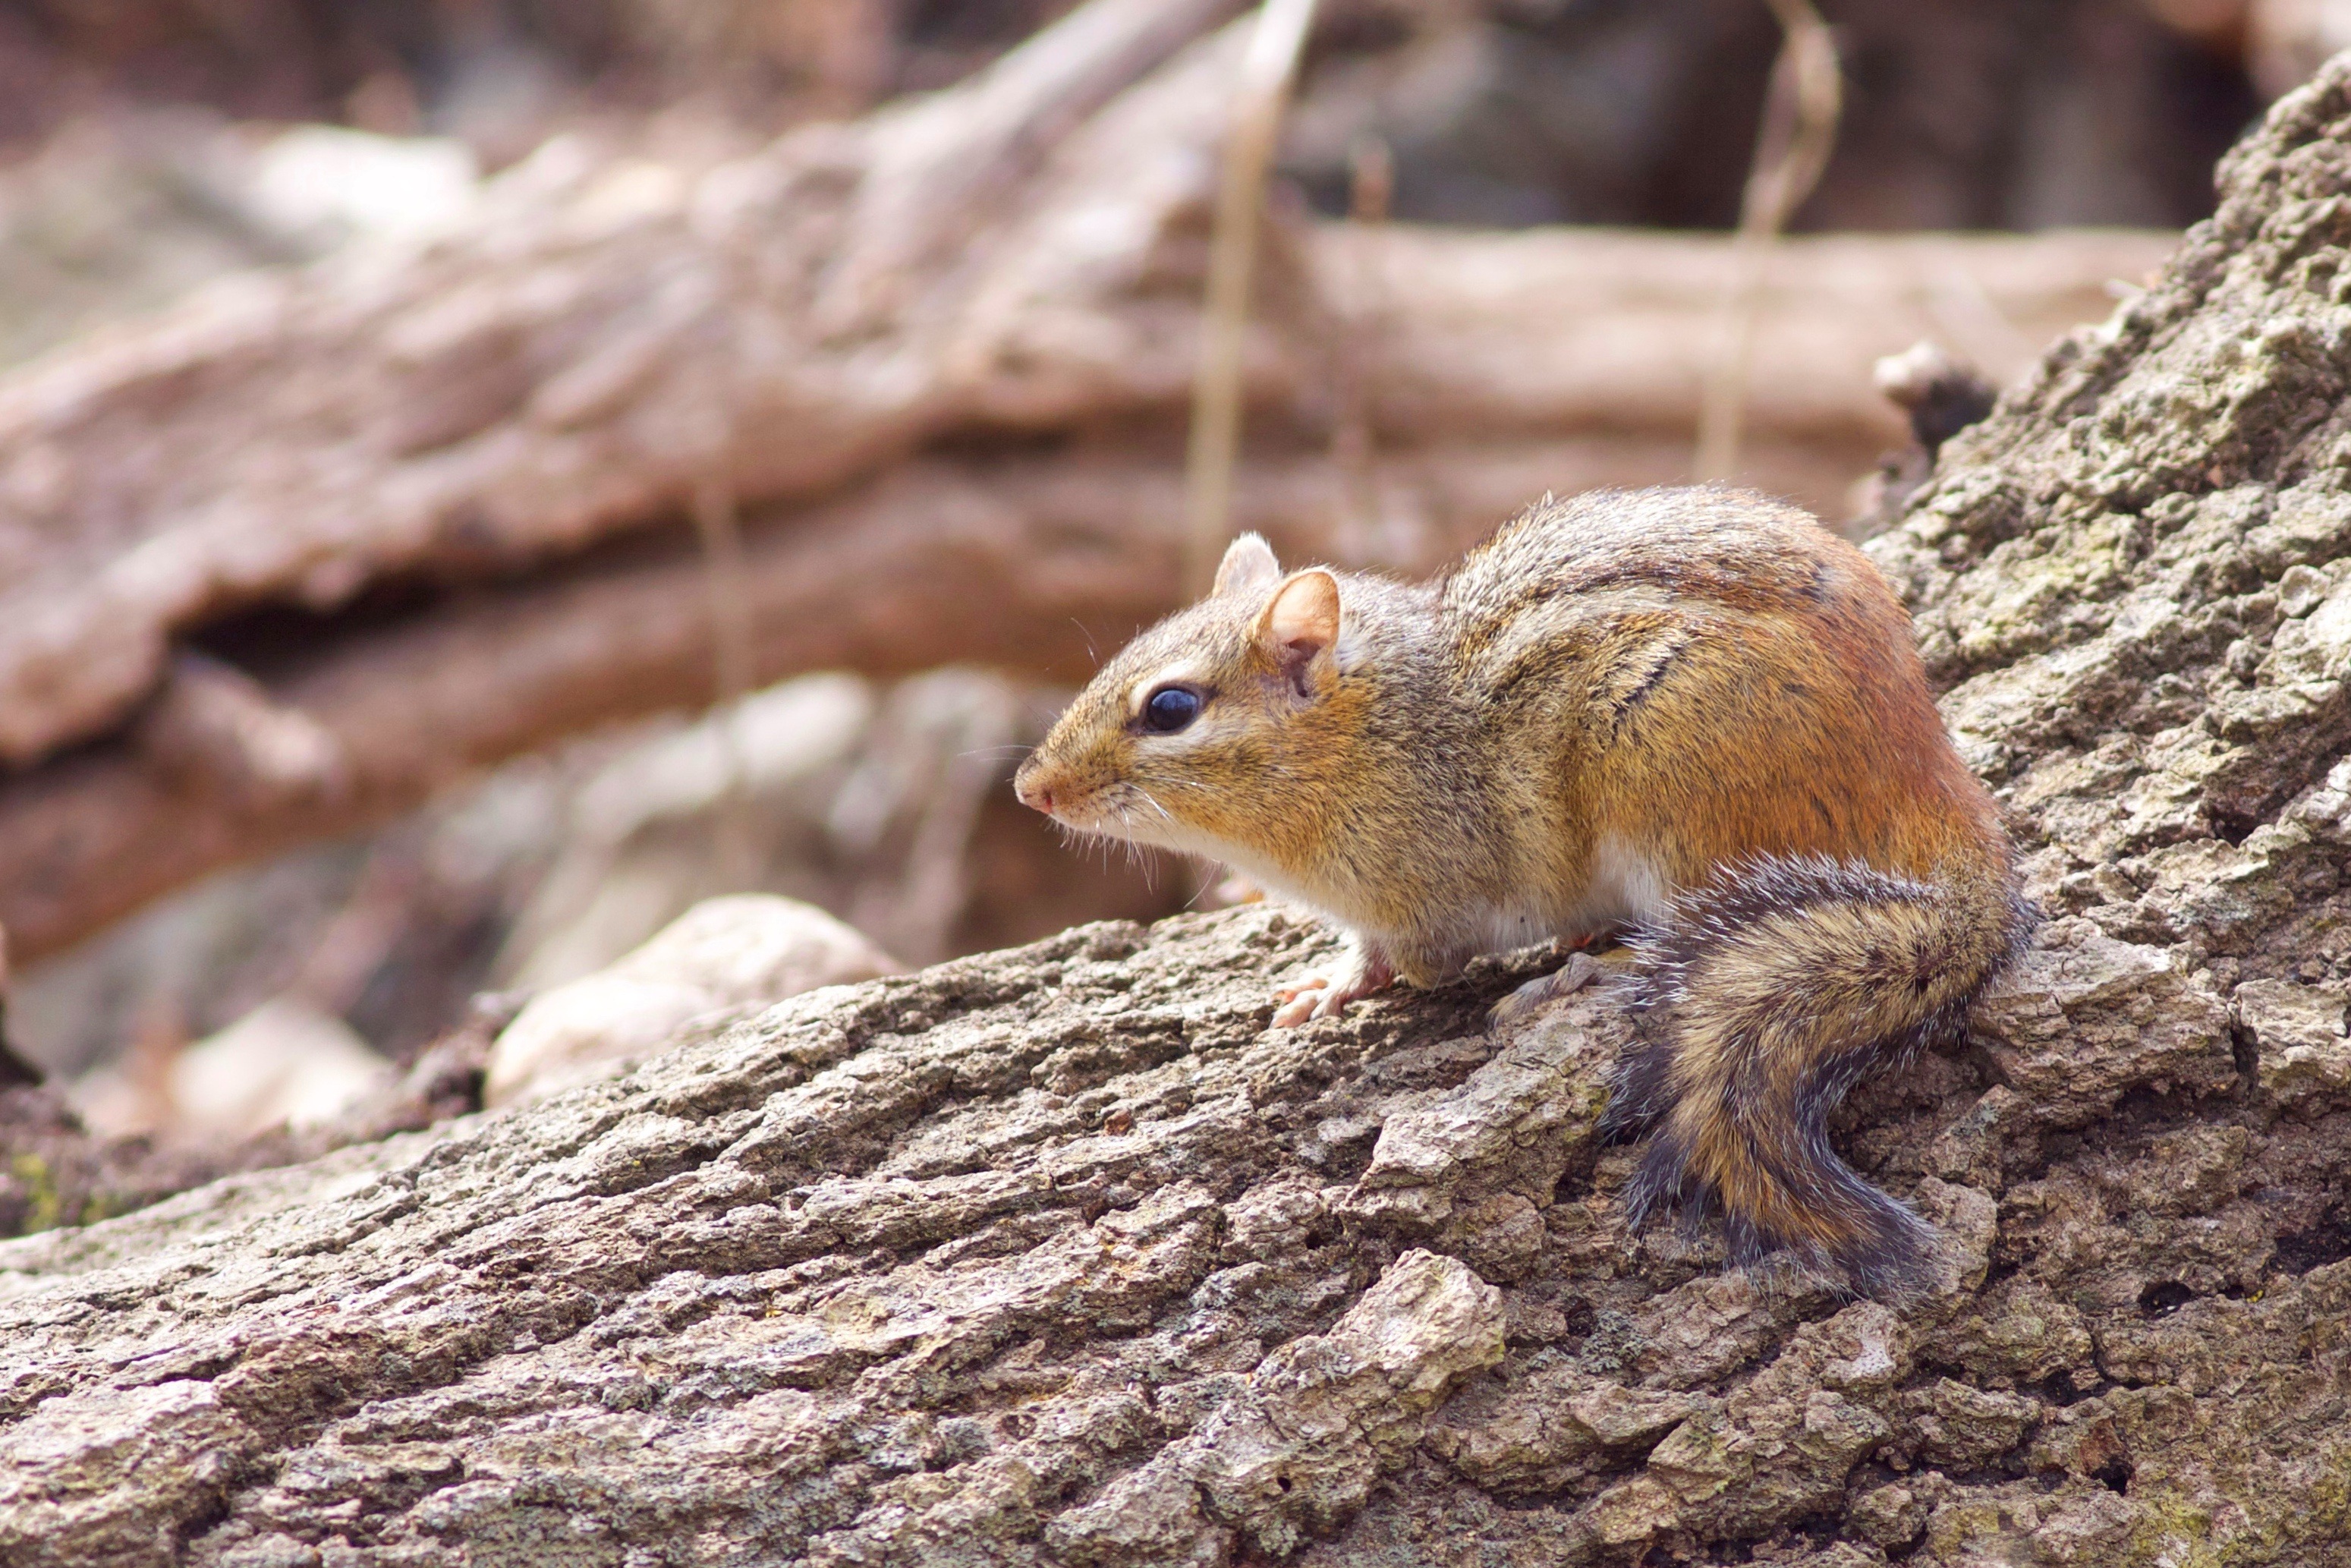
nature, forest, animal, cute, wildlife, wild, fur, small, brown, mammal, squirrel, rodent, fauna, striped, outdoors, vertebrate, chipmunk, funny, gerbil, fox squirrel